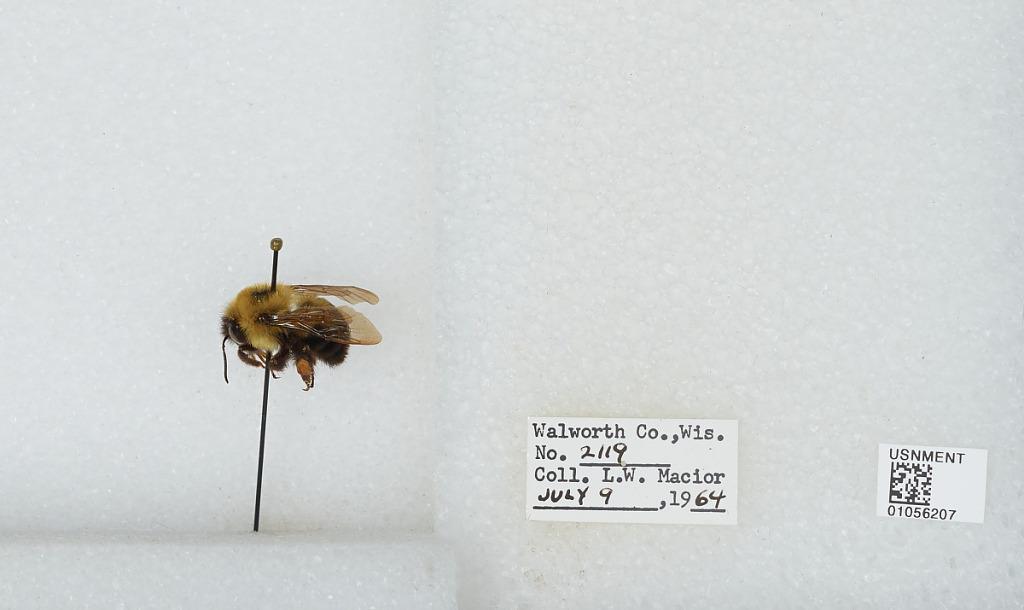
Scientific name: Bombus (Pyrobombus) bimaculatus Cresson
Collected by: L. Macior
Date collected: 1964-7-9
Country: United States
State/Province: Wisconsin
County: Walworth
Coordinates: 42.67, -88.54